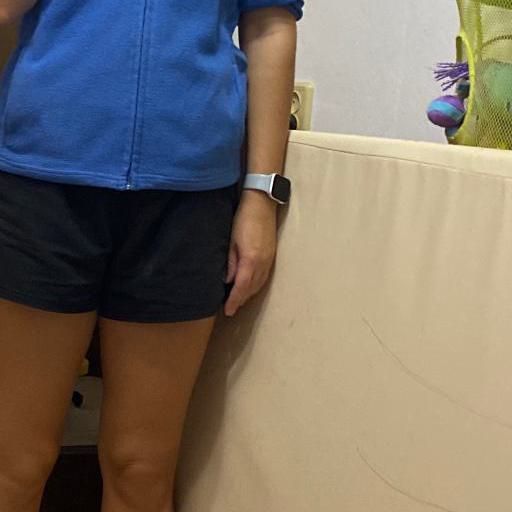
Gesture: no_gesture